Zbrojovka Z 5 Express

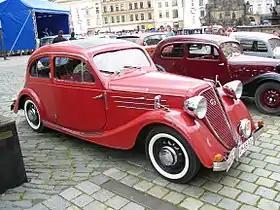
1936 Zbrojovka Z 5 Express

The Zbrojovka Z 5 Express was a car produced by Československá Zbrojovka in the 1930s. A more luxurious follow-on to the Z 4, the car was produced as both a sedan and sports car. 357 were produced between 1936 and 1938, including one used by Carol II of Romania and another by Alois Eliáš, Prime Minister of the Protectorate of Bohemia and Moravia.